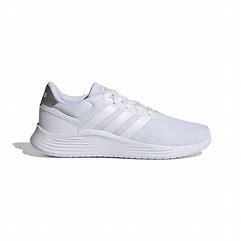
Brand: Adidas
Model: Lite Racer 2